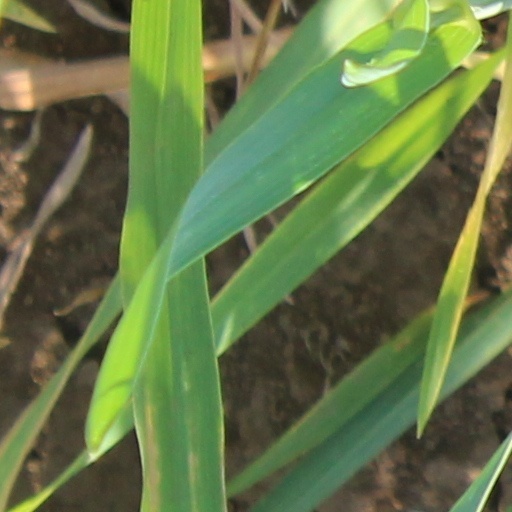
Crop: wheat